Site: brandenburg
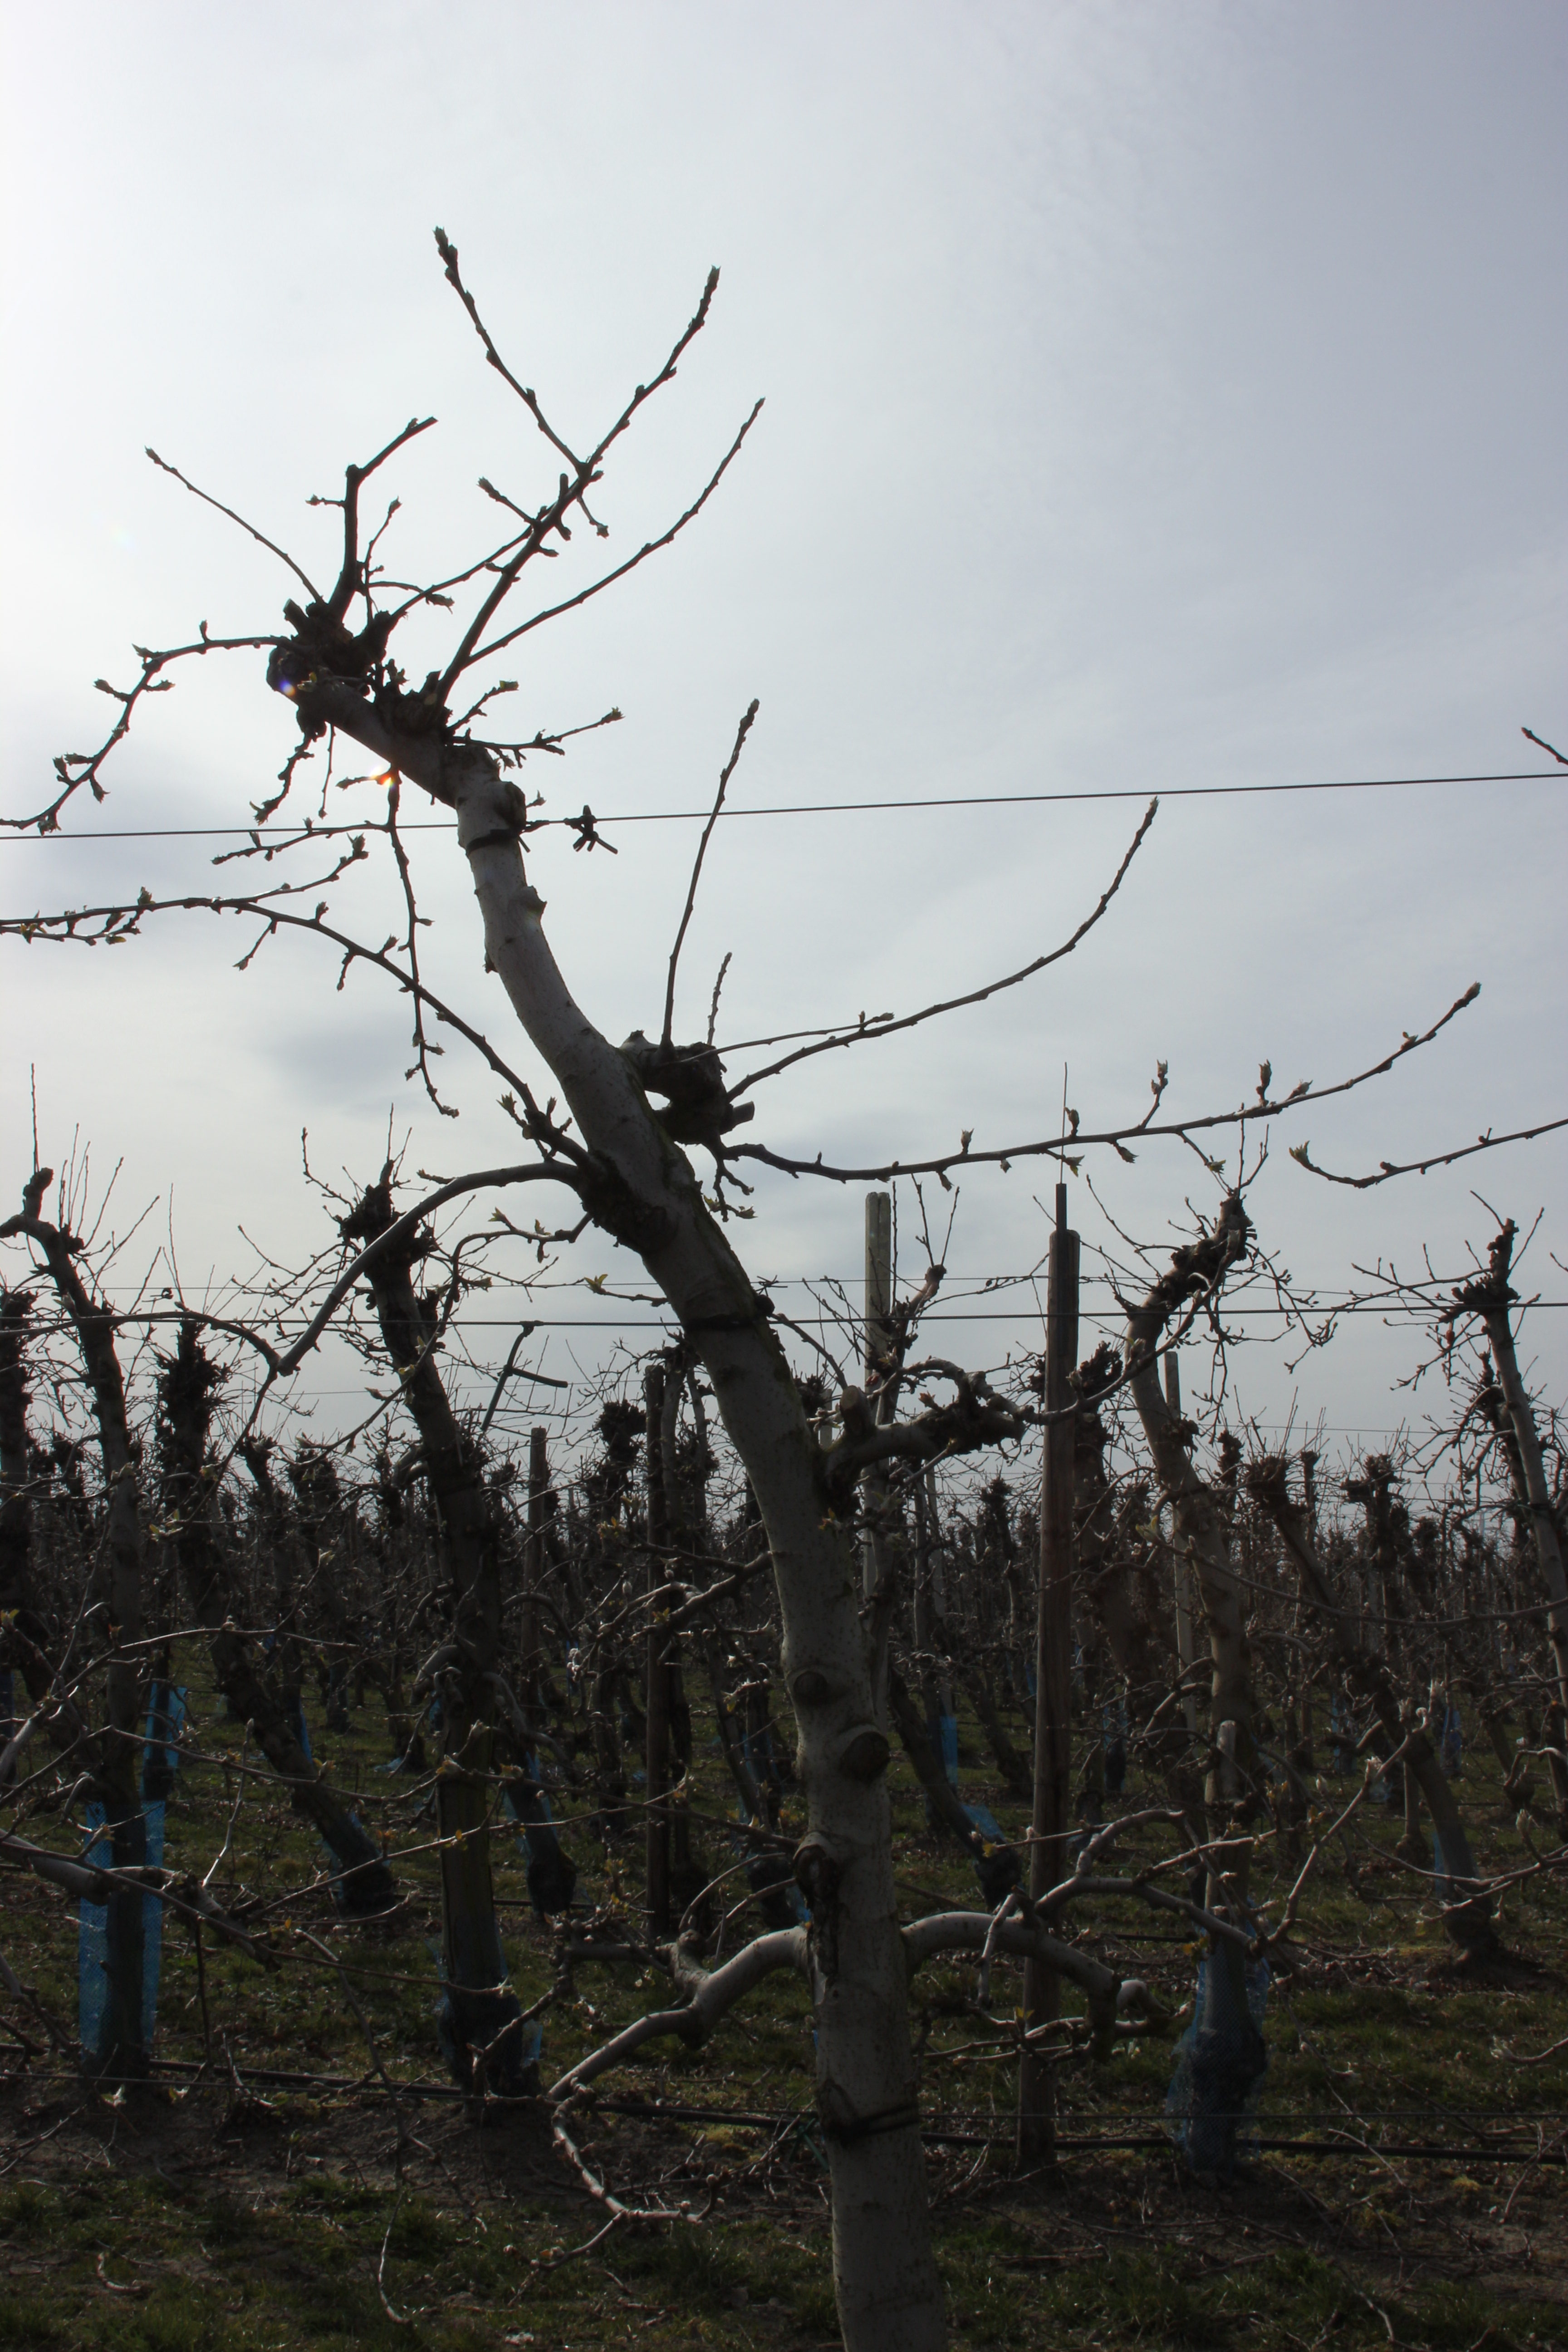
Growth stage (BBCH 54): Inflorescence emergence